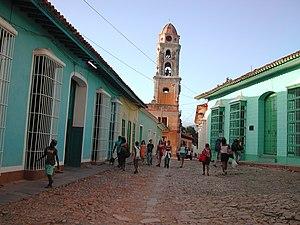
Clocher de l'église St François d'Assise à Trinidad, Cuba. Trinidad (Cuba), Cuba